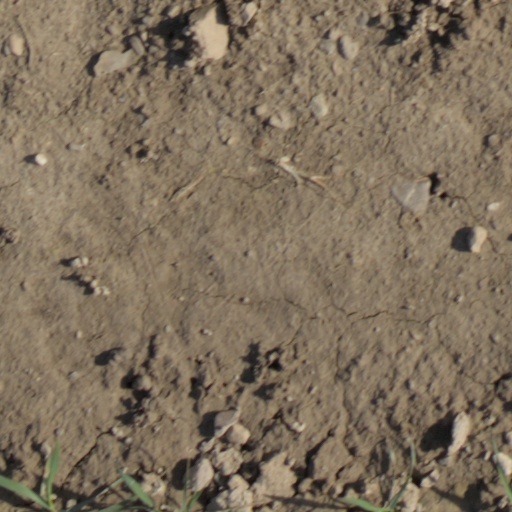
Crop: wheat